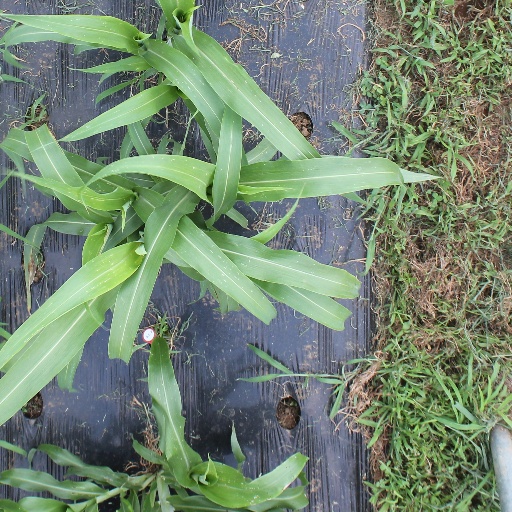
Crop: sorghum